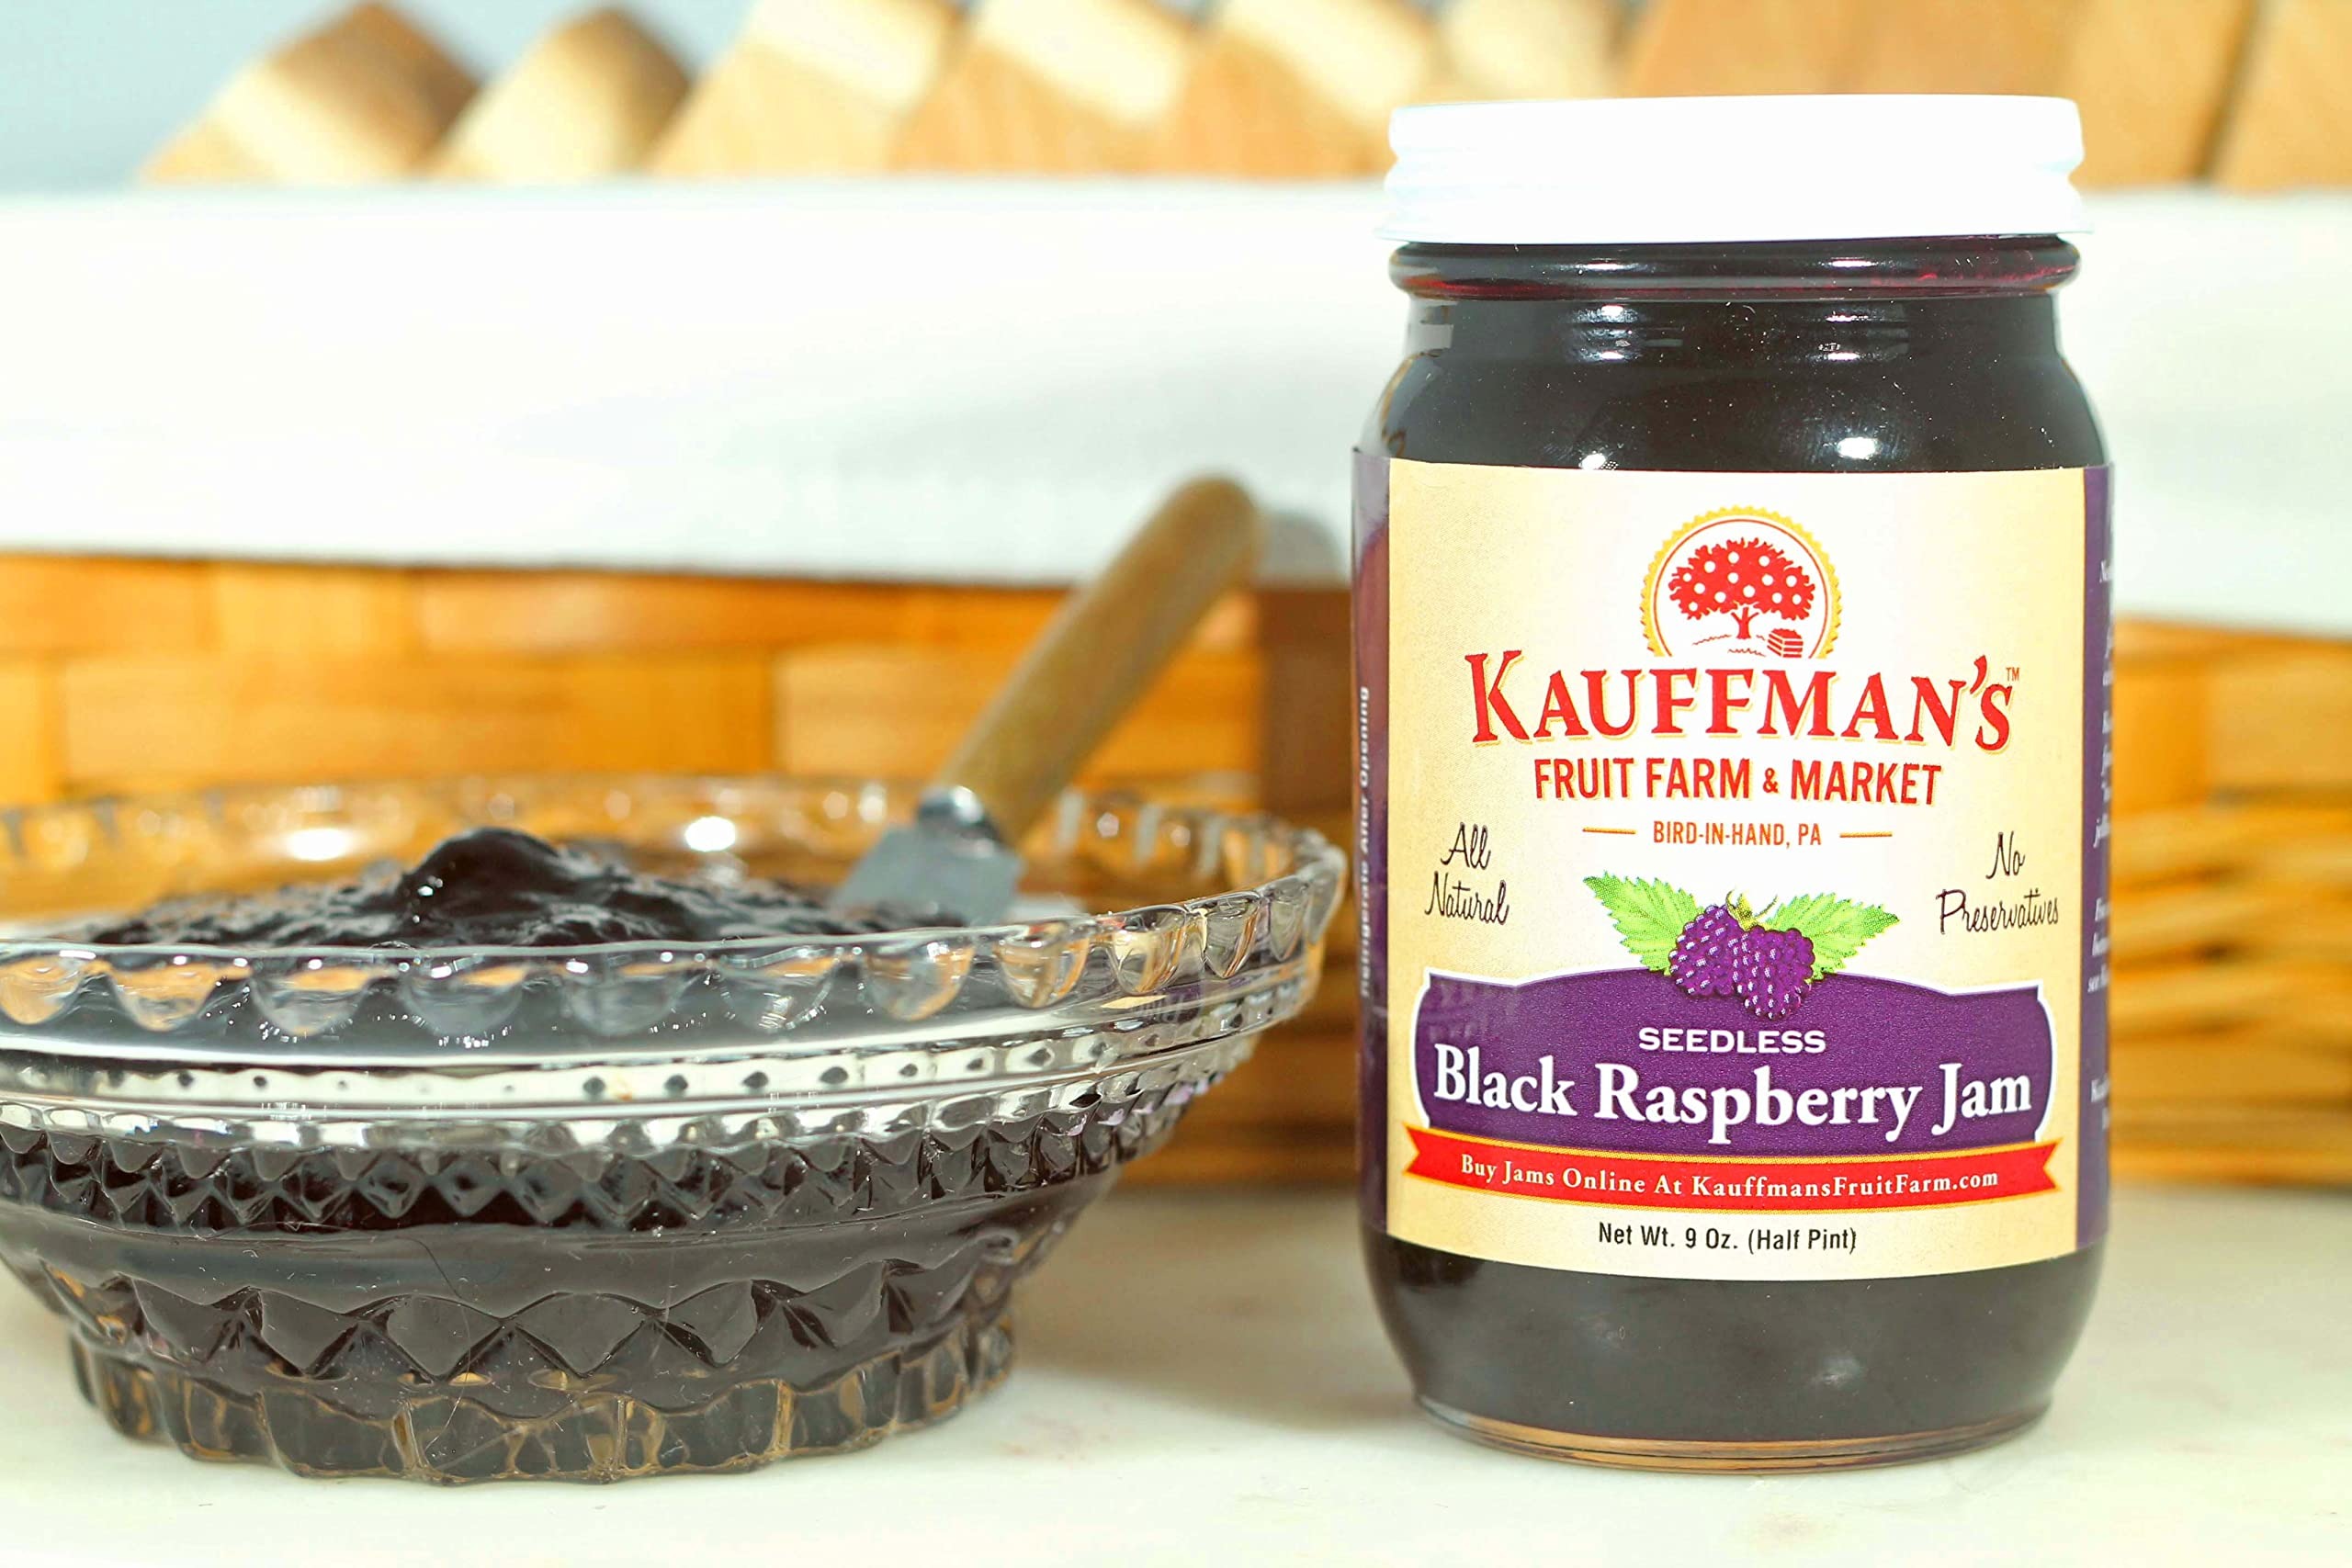
Item Name: Kauffman Orchards Seedless Black Raspberry Jam, All Natural, No Preservatives, 9 Oz. (Pack of 2)
Bullet Point 1: Made in the USA; Delicious, homestyle, seedless Black Raspberry Jam is wonderful on toast, bagels, and crumpets
Bullet Point 2: Homemade in Ohio's Amish country with quality fruit ingredients
Bullet Point 3: You'll not want to skimp when this delicious, dark, full-of-fruit jam is on the table
Bullet Point 4: Customers in our Bird-in-Hand market often comment on the real fruit flavor in this line of homestyle jams and jellies
Bullet Point 5: Low added sugar; No artificial colors or preservatives; No HFCS
Product Description: An authentic, homemade, less commercial jam brought to you by Kauffman Orchards. This dark, delicious black raspberry jam is a pleasing spread on toasted bagels or cream cheese and crackers. Only the best and freshest ingredients are used. The seeds have been removed for you, so go ahead and spread some homemade goodness onto all your treats. You'll not want to skimp when this delicious, full-of-fruit jam is on the table.<br><br>Are you looking for an explanation of the differences between jams, jellies, and spreads? <b>Jams</b> include pieces of the real fruit within the puree; <b>jellies</b> do not. <b>Spreads</b> are a no-granulated-sugar-added version and are popular with folks who have diabetes and need to closely watch their sugar intake.
Value: 18.0
Unit: Ounce

Price: 25.99